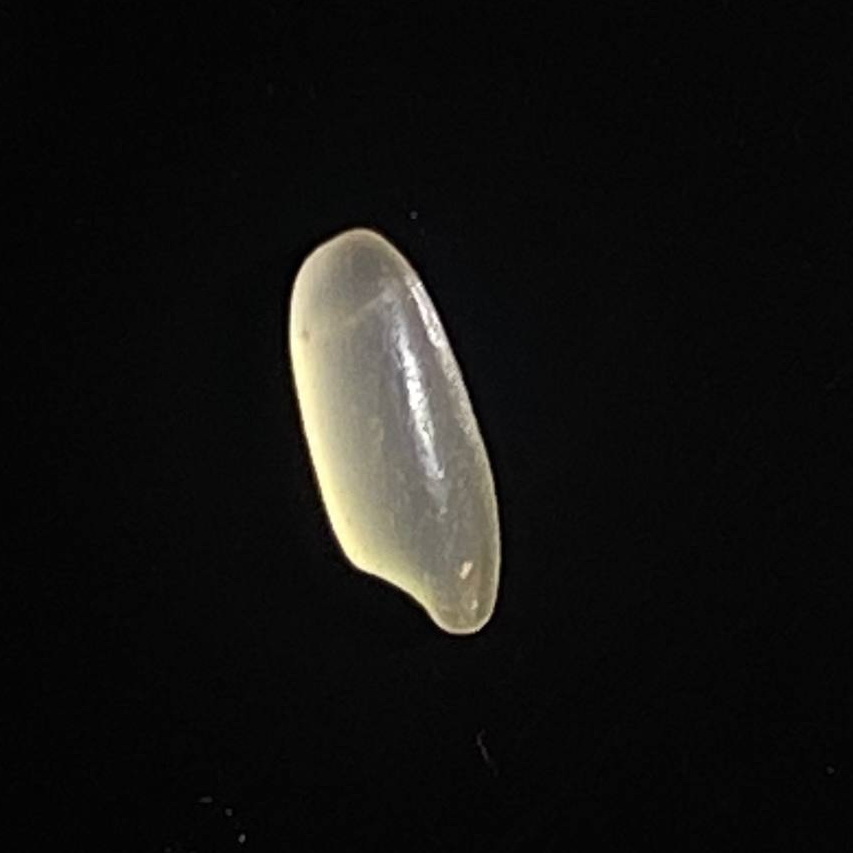
Rice variety: Shorna5